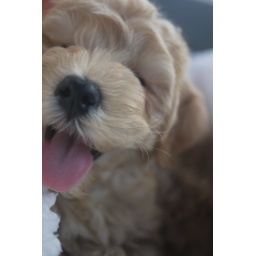
Gilbert in the car home